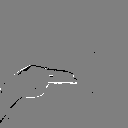
ASL letter: h